Khan Noonien Singh

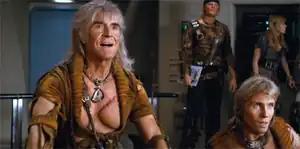
Khan (Ricardo Montalbán) and his followers in "The Wrath of Khan"

After the disappointing response to the first "Star Trek" feature film, 's plot and direction, Paramount executives appointed Harve Bennett, a television producer who had never watched "Star Trek", to be executive producer for the sequel. Bennett watched all the original series episodes and chose Khan from "Space Seed" as a possible villain for the film. Early drafts of the script had Khan as a shadowy tyrant leading a planet in revolt; later drafts added the "Genesis device", which Khan would steal.